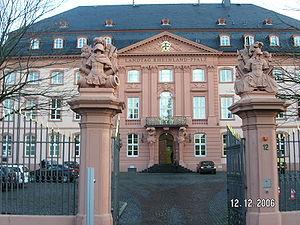
Hôtel de l'ordre teutonique (Mayence), cour d’Entrée, sculptures de Burkard Zamels"
Burkard Zamels, est un sculpteur de l'époque baroque, qui a réalisé une grande partie de son travail au service de l’Électorat de Mayence. Il est sculpteur à la cour de l'électeur Lothaire-François de Schönborn.